Tucker-class destroyer

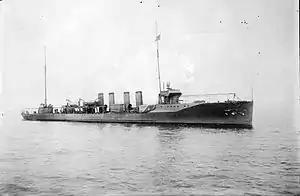
, c. 1916–1922

USS "Jacob Jones" (DD-61) was laid down by the New York Shipbuilding of Camden, New Jersey, in August 1914 and launched in May of the following year. She was the first U.S. Navy vessel named in honor of Jacob Jones.